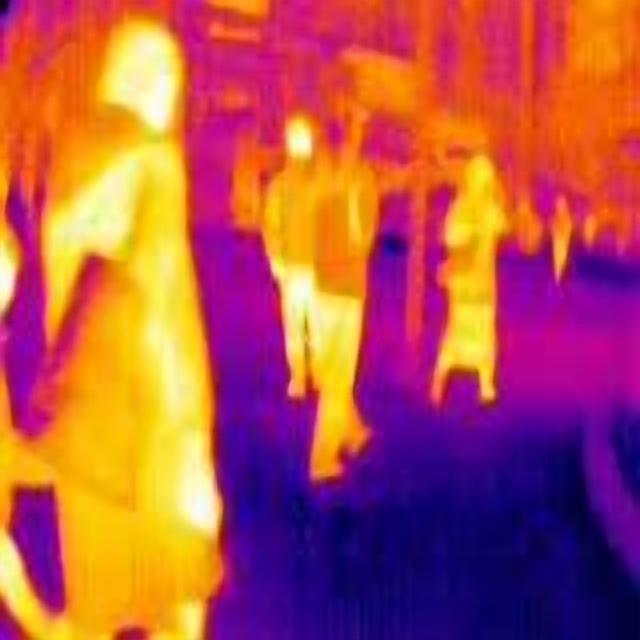
Detected objects:
label: person
label: person
label: person
label: person
label: person
label: person